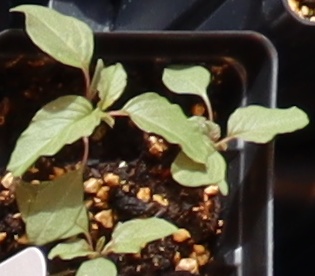
Label: Redroot Pigweed